Talbot County, Maryland

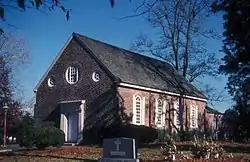
Old Wye Episcopal Church

A chapel of ease near the Wye River was likely built soon after the creation of Saint Paul's Parish in Centreville by the act of establishment of 1692. The present brick church of Georgian design was built between 1717 and 1721 by William Elbert. Altered in the mid-nineteenth century, the chapel was restored in Georgian Revival style in 1947-49 by the firm Perry, Shaw, and Hepburn (who also directed much of the early restoration of Colonial Williamsburg). The church is actively used today, one of two churches in Wye Parish. Old Wye Church (or Saint Luke's Church) is the oldest surviving brick church in Talbot County.